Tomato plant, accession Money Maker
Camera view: vertical (180 deg); turntable rotation: 330 degrees
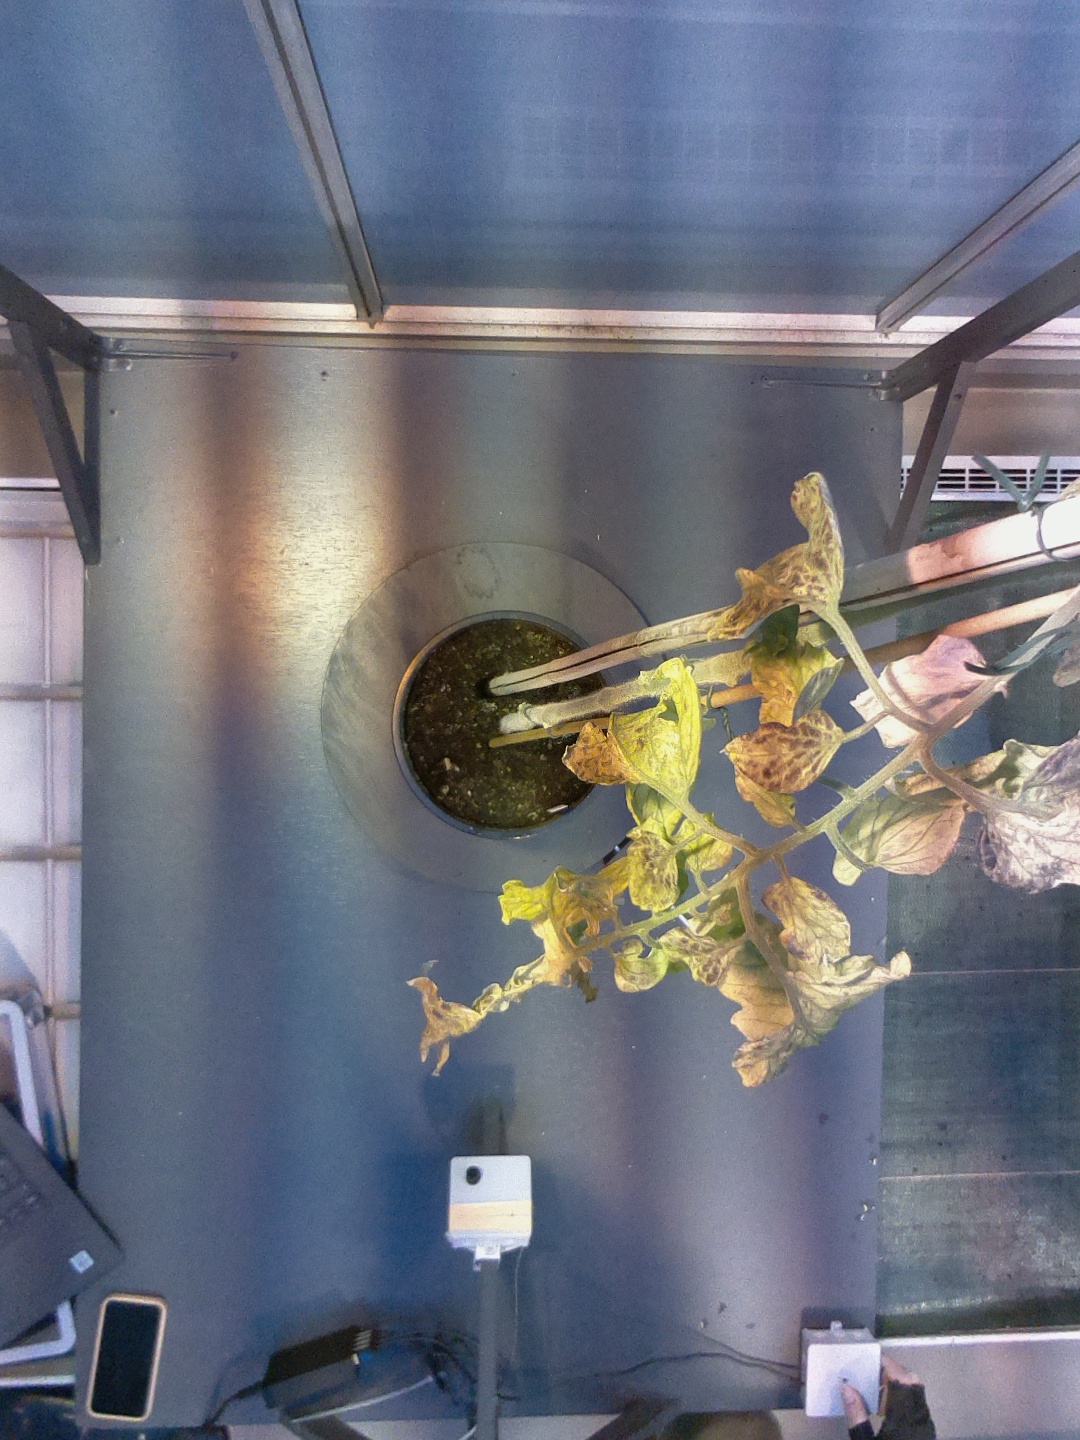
BBCH growth stage 89: 90%-100% of fruits show typical fully ripe color